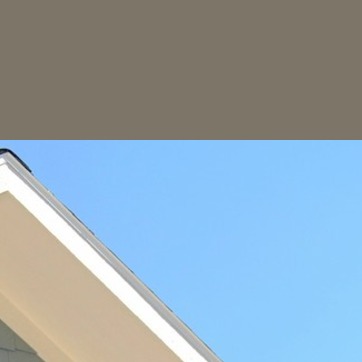
Material: sky